Big and Little Wong Tin Bar

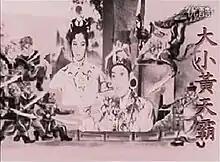
Jackie Chan's and Sammo Hung's first acting roles were in the 1962 martial arts film "Big and Little Wong Tin Bar", until 2016 thought to be a lost film (image shows the opening scene)

Big and Little Wong Tin Bar, also known as Seven Little Valiant Fighters and Two of a Kind, is a 1962 Hong Kong film. It is notable for being Jackie Chan's and Sammo Hung's film debut. Until 2016, the film was considered lost. The only footage that survived before that period were a 9-minute opening clip and a short 5-minute clip of dialogue. The film was rediscovered when it was uploaded on YouTube on 28 April 2016.